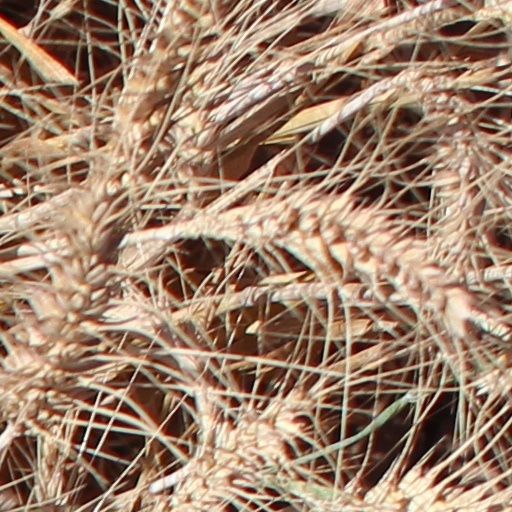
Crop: wheat